Kazimierz Wodzicki

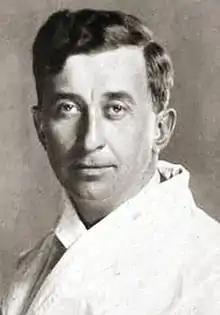
Kazimierz Wodzicki

Count Kazimierz Antoni von Granöw Wodzicki (4 February 1900 – 15 June 1987) was a Polish-born New Zealand mammalogist and ornithologist. He served as a Consul-General to the Polish government-in-exile in New Zealand towards the end of the Second World War and aided numerous Polish refugees to settle there.